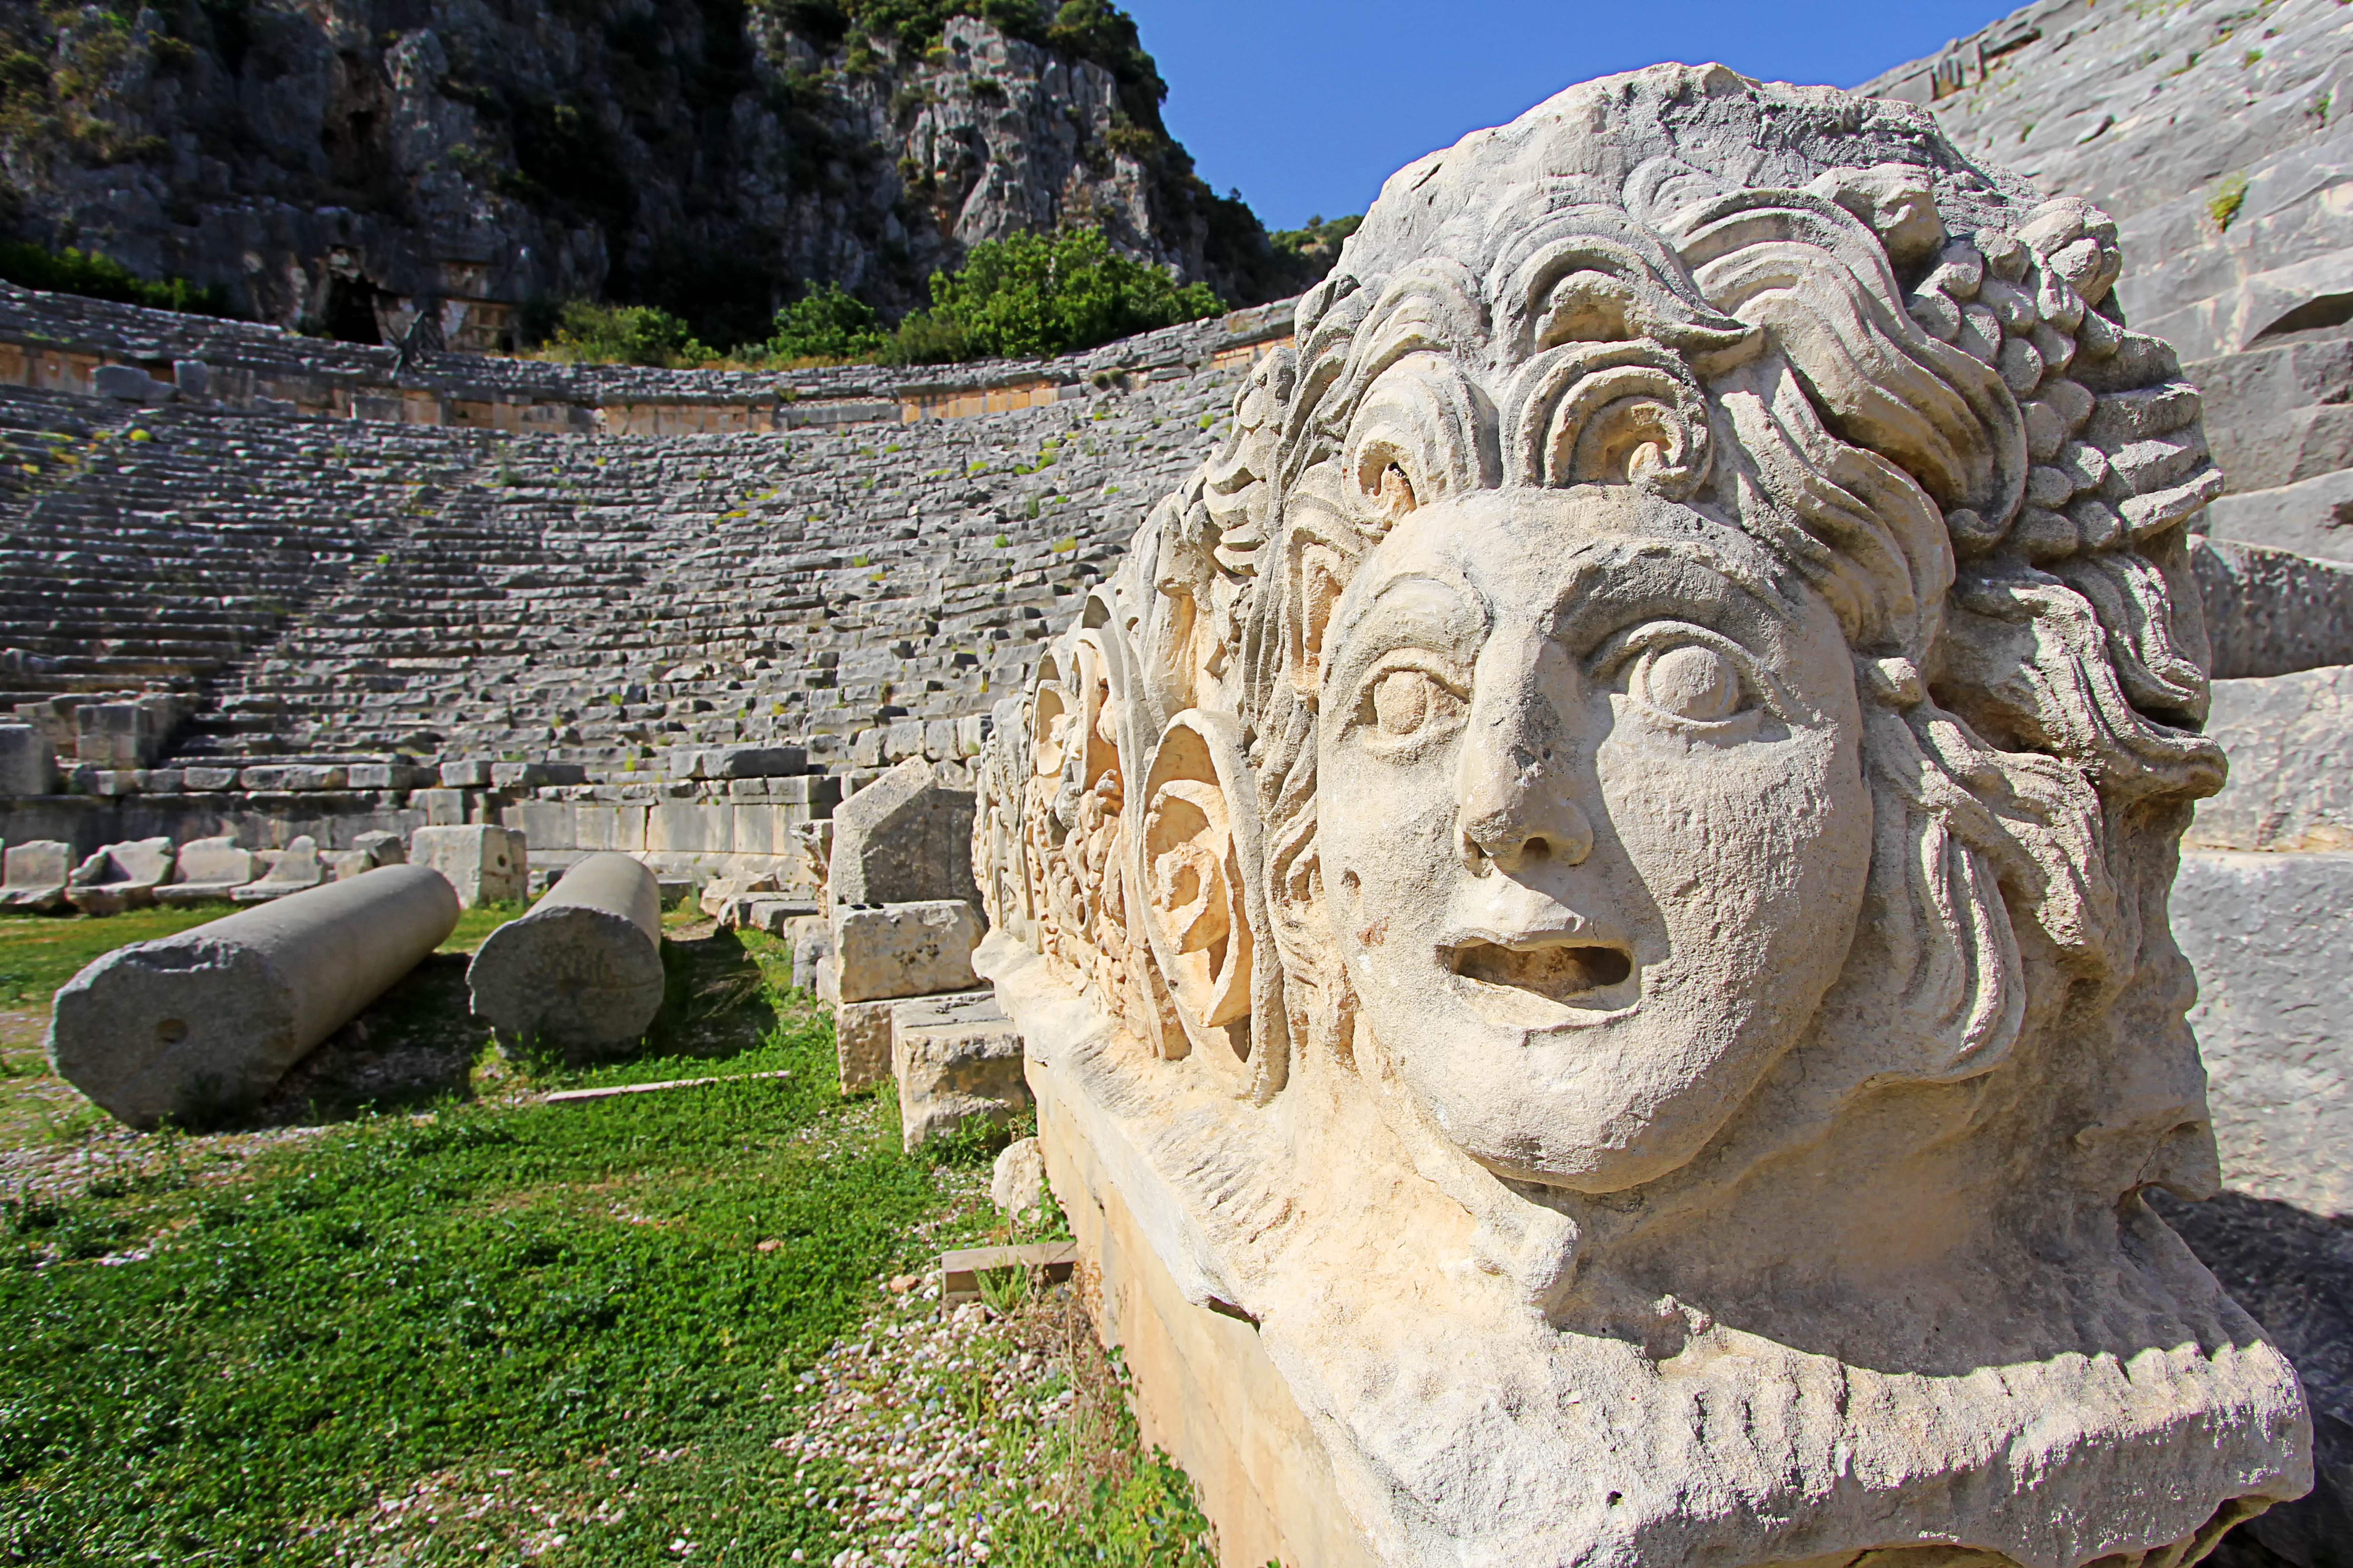
rock, monument, statue, sculpture, art, temple, ruins, turkey, carving, archaeological site, antalya, ancient history, myra, demre